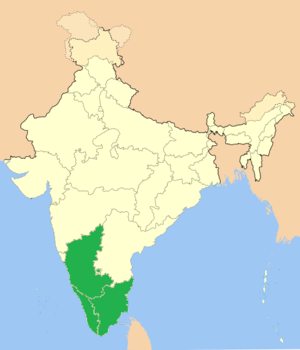
La caféiculture en Inde est localisée sur les collines des États de l'Inde du Sud, celui de Karnataka comptant pour 53 % suivi du Kerala avec 28 % et du Tamil Nadu avec 11 % d'une production de 8 200 tonnes. La café indien est réputé être le café cultivé à l'ombre le plus fin du monde. Il y a environ 250 000 caféiculteurs en Inde, 98 % étant de petits cultivateurs. En 2009, l'Inde comptait pour 4,5 % de la production mondiale de café. 80 % de la production du pays est exportée. Parmi ces exportations, 70 % est envoyé en Allemagne, en Russie, en Espagne, en Belgique, en Slovénie, aux USA, au Japon, en Grèce, aux Pays-Bas et en France, l'Italie achetant quant à elle 29 % du reste. La plupart des exportations transitent en bateau par le canal de Suez.
Le caféier vient de la province de Kaffa, en Éthiopie. Sa culture se répand dans l'Arabie voisine, où sa popularité a profité de la prohibition de l'alcool par l'islam. Appelé K'hawah, qui signifie « revigorant », sa rareté l'a rendu très cher en Europe jusqu'au premier tiers du XVIIIᵉ siècle. Puis sa culture déferle en quatre vagues, Java des années 1720, La Réunion des années 1730-1740, le Suriname des années 1750-1770 et Saint-Domingue des années 1770-1780.